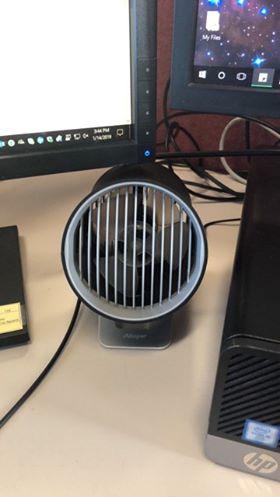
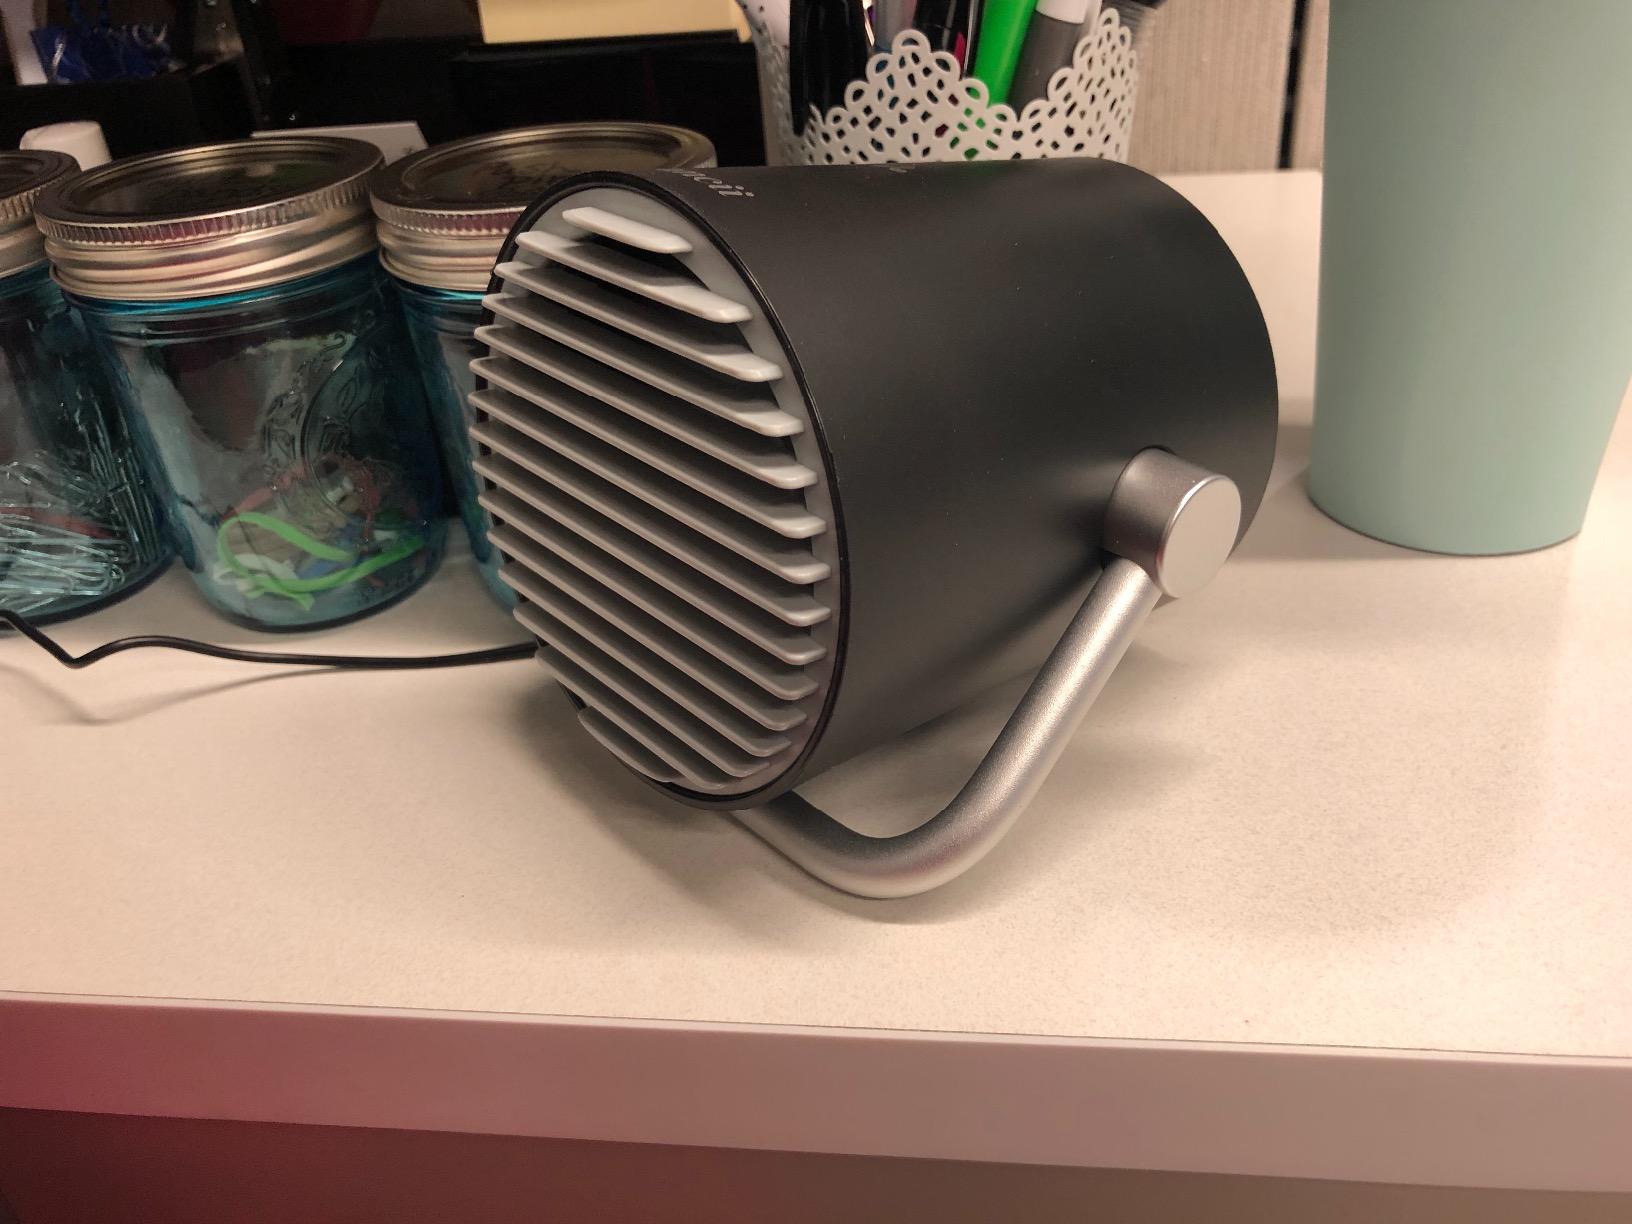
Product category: fan
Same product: no